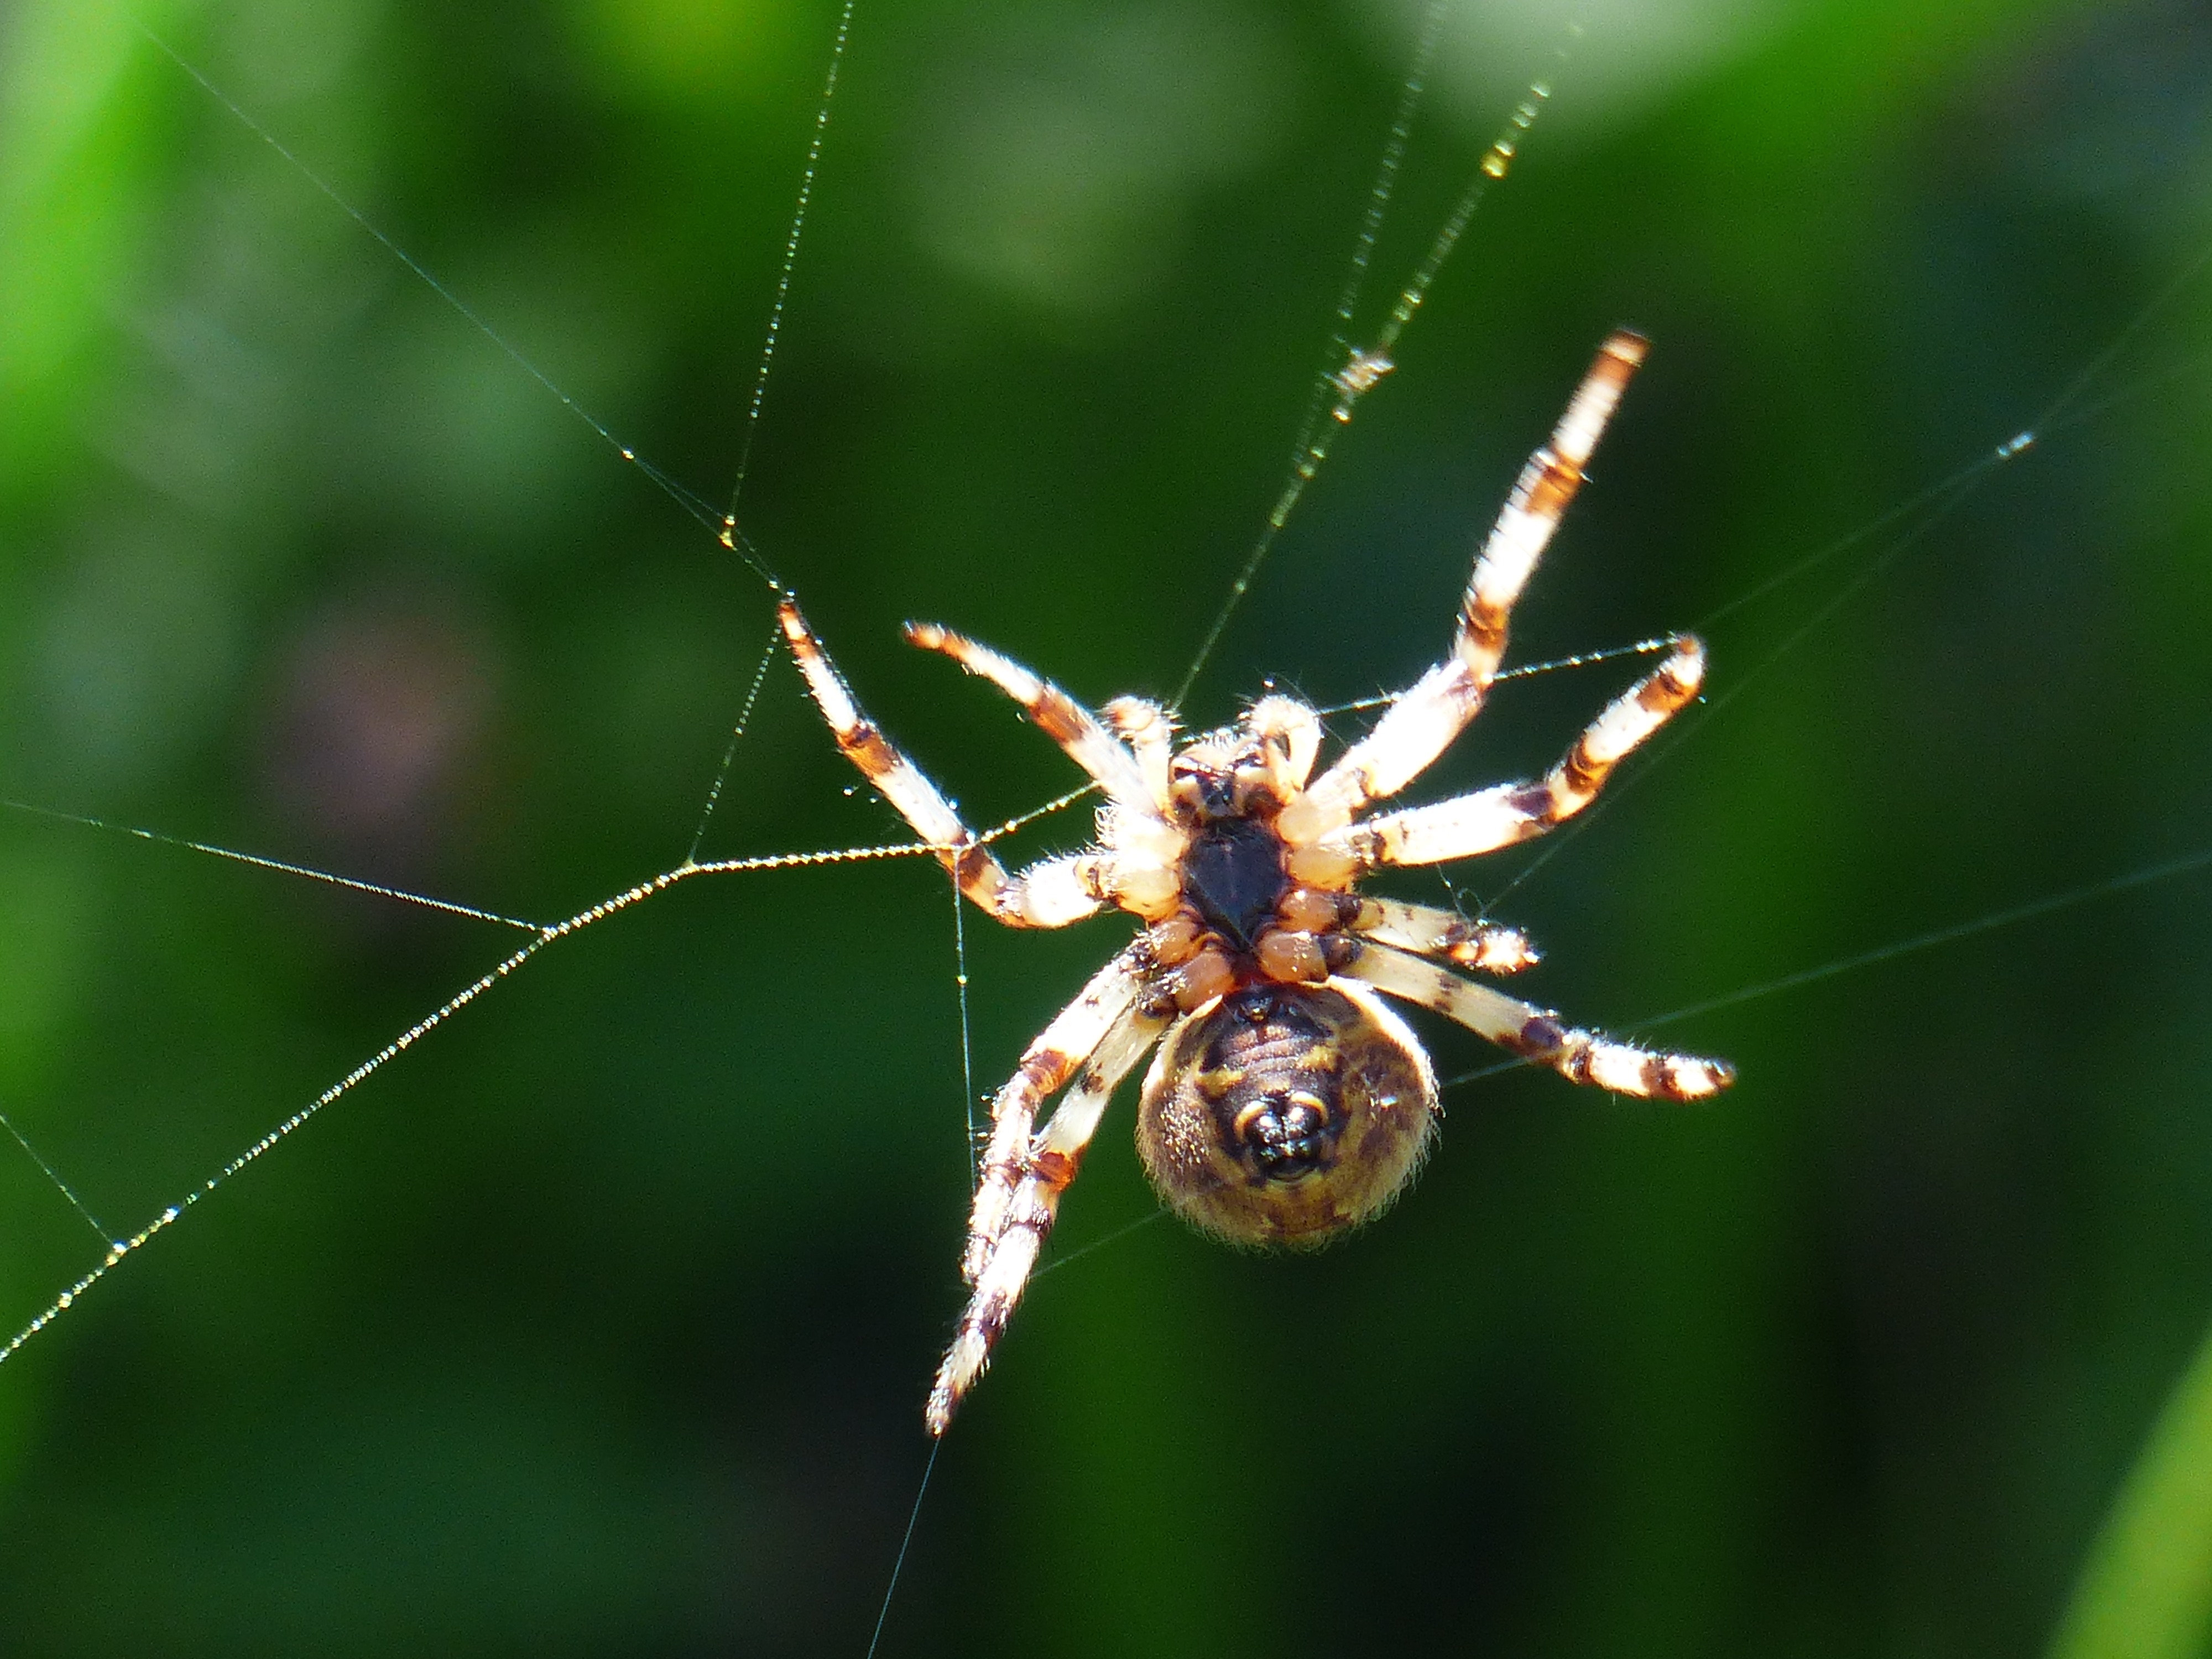
nature, photography, fauna, invertebrate, spider web, cobweb, close up, spider, arachnid, argiope, spin, network, araneidae, bottom, macro photography, arthropod, european garden spider, araneus, plant stem, orb weaver spider, yellow garden spider, true orb weaver, spnnentier, oakleaf orb weavers, oakleaf kreuzspinne, aculepeira ceropegia, araneus ceropegia